William Cuningham

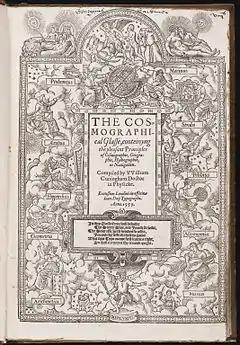
Title page, "The Cosmographical Glasse", 1559

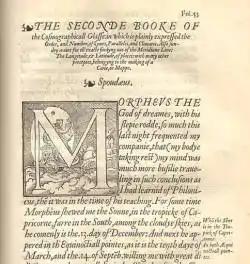
Detail from "The Cosmographical Glasse", 1559

William Cuningham, also known as Kenningham, was a 16th-century English physician, astrologer, and engraver. He practised at Norwich around 1559. Cunningham published his work "The Cosmographical Glasse" that year. It contains many woodcuts and an aerial view map of Norwich.